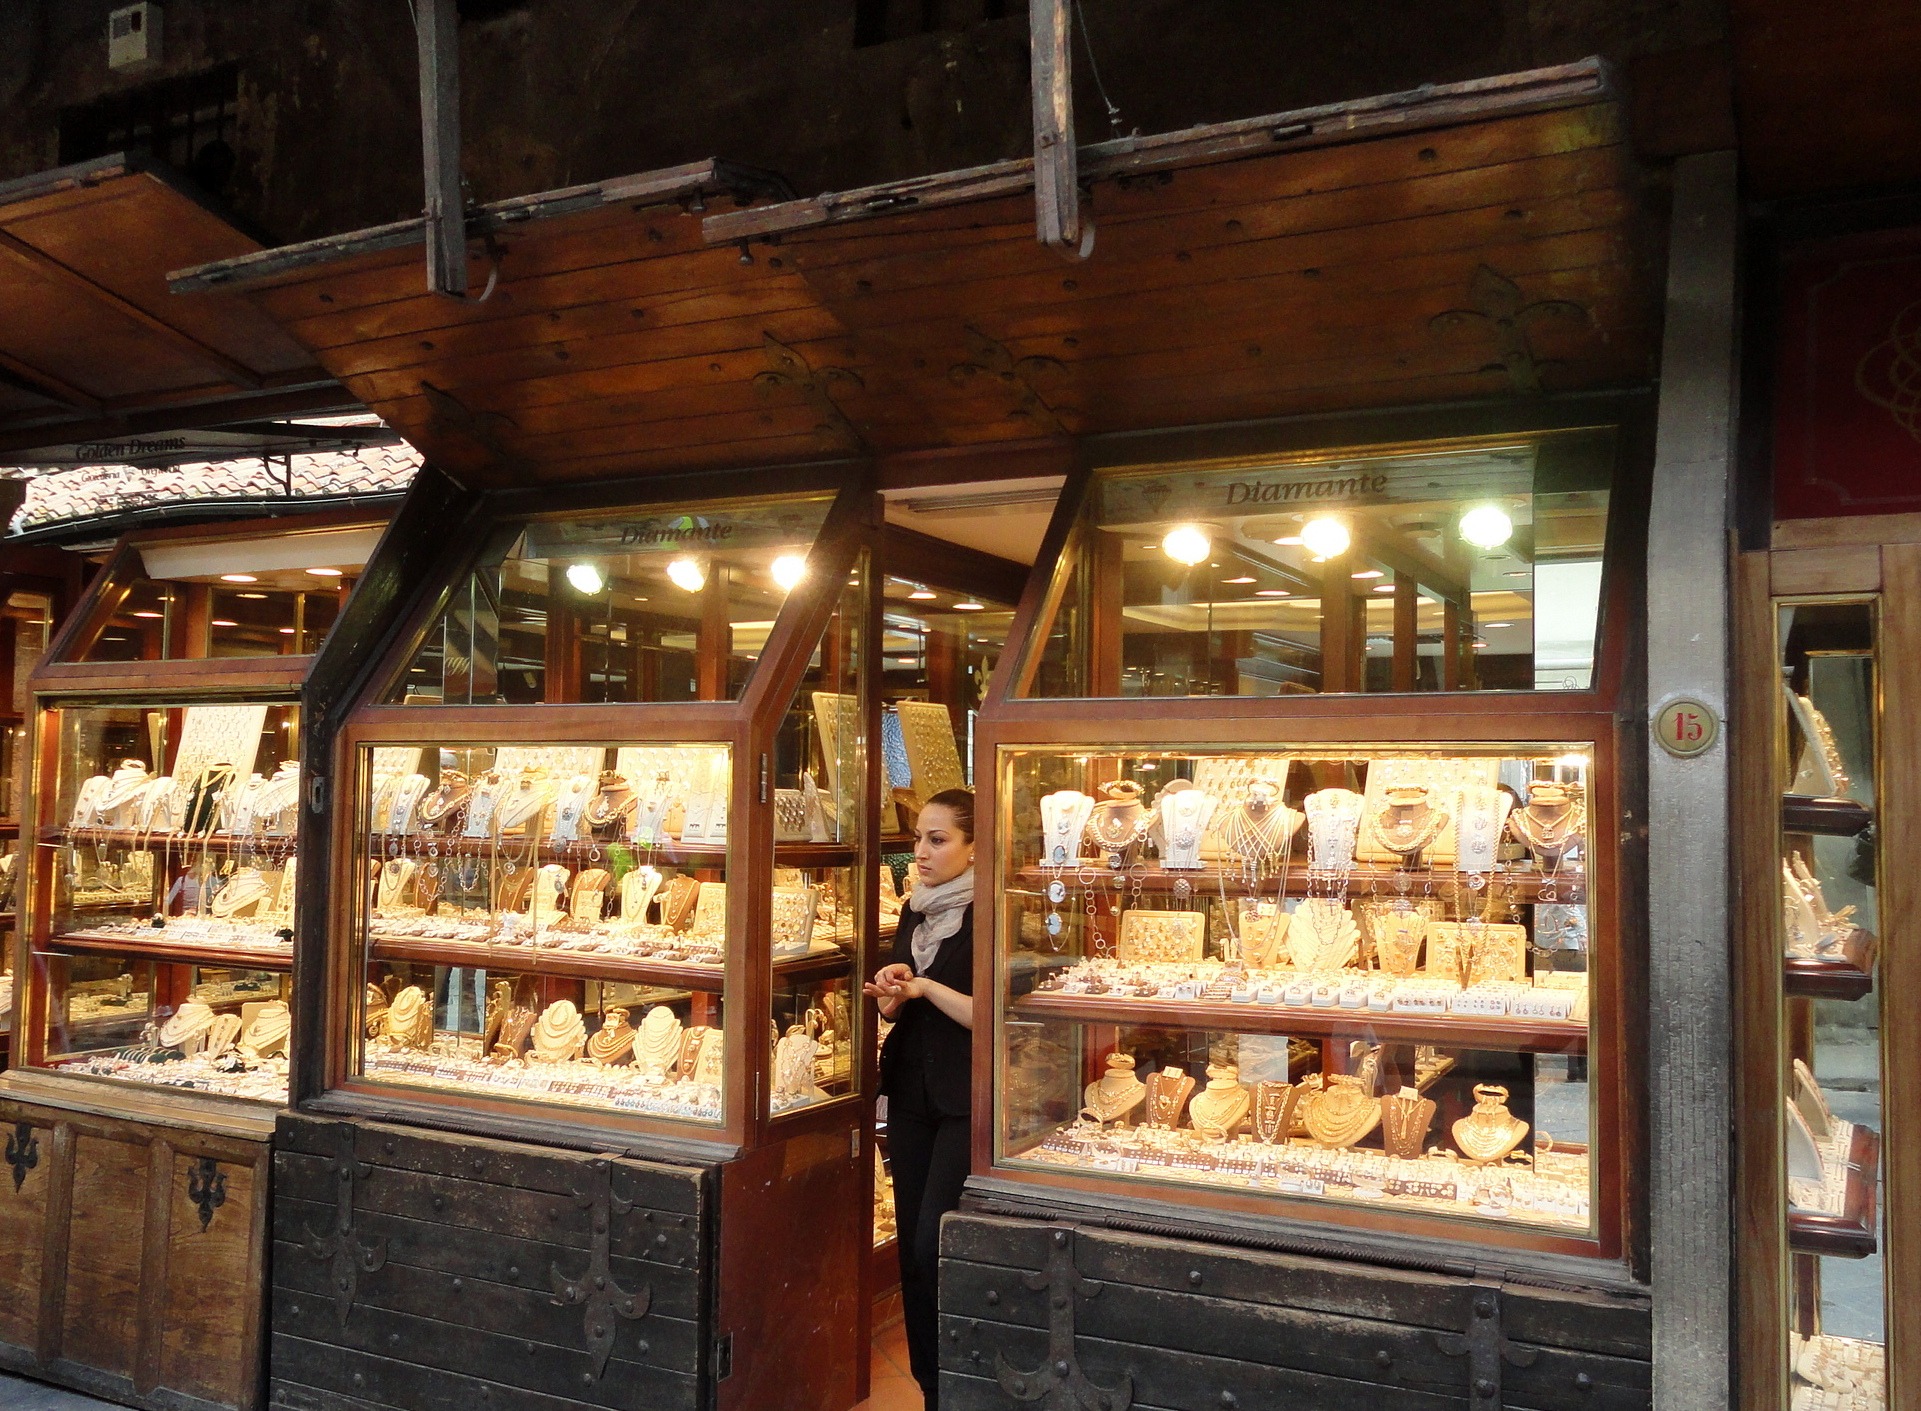
restaurant, meal, food, italy, bakery, jewellery, stall, baker, florence, grocery store, delicatessen, ponte vecchio, jewelry shop